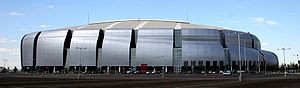
Super Bowl XLIX
University of Phoenix Stadium, hvor Super Bowl XLIX blev afviklet
Super Bowl XLIX var den 49. udgave af Super Bowl. Kampen blev afviklet på University of Phoenix Stadium i Gledale i Arizona.